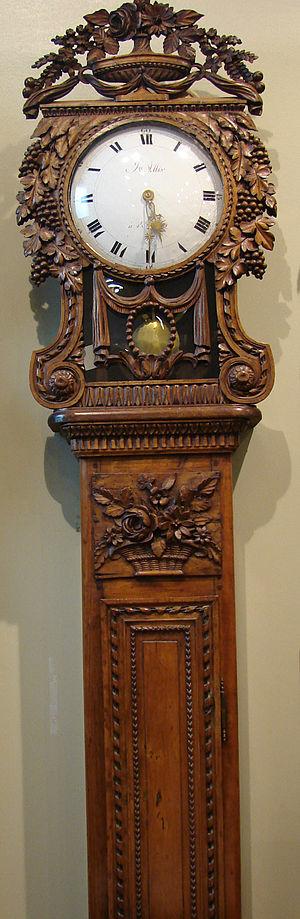
Inv. 2011.16.1 Signée Jn (Jean) Allix à St Nicolas
L’horloge Saint-Nicolas est une horloge de parquet à pendule court fabriquée en Normandie, et plus particulièrement autour de Saint-Nicolas d'Aliermont, village dont elle tire son nom. Elle a été fabriquée de la fin du XVIIᵉ siècle jusqu'en 1914 environ. Un essai de relance de ce type d'horloge a eu lieu dans les années 1975, sans grand succès.